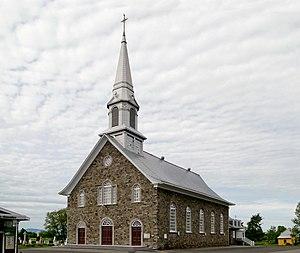
Église Notre-Dame-de-l'Assomption, Berthier-sur-Mer, Québec, Canada patrimoine-culturel.gouv.qc.ca
Berthier-sur-Mer est une municipalité du Québec, située dans la MRC de Montmagny dans la Chaudière-Appalaches. Elle est située en bordure du fleuve Saint-Laurent.